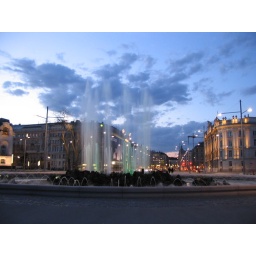
flying clouds over illuminated water